List of places with stolpersteine

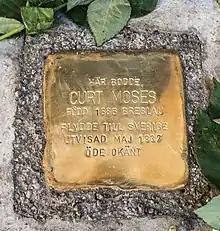
Stolperstein in Stockholm

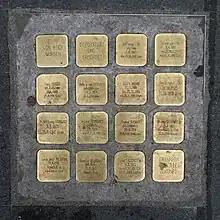
Imitation stolperstein memorial to 13 people arrested from one address in Vienna

In several cities there are imitations of stolpersteine, although the concept of Gunter Demnig is protected by copyright and registered as a trademark all over Europe.